Yayoi period

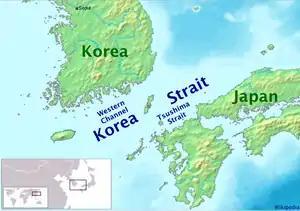
Northern Kyushu is the part of Japan closest to the Asian mainland.

The origin of Yayoi culture and the Yayoi people has long been debated. The earliest archaeological sites are Itazuke or Nabata in the northern part of Kyūshū. Contacts between fishing communities on this coast and the southern coast of Korea date from the Jōmon period, as witnessed by the exchange of trade items such as fishhooks and obsidian. During the Yayoi period, cultural features from Korea and China arrived in this area at various times over several centuries, and later spread to the south and east. This was a period of mixture between immigrants and the indigenous population, and between new cultural influences and existing practices.